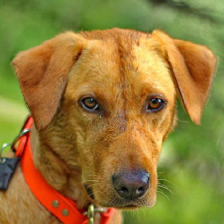
Label: animals